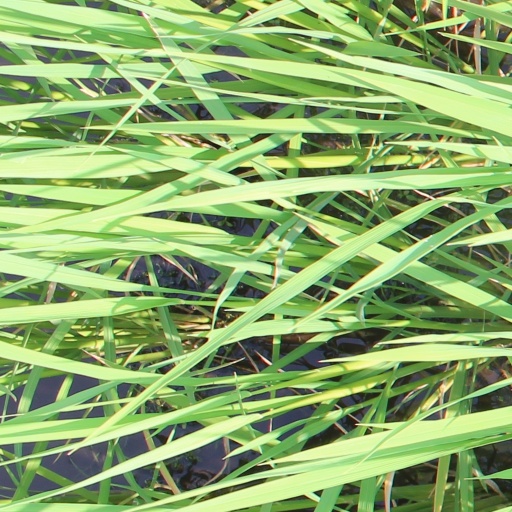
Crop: rice